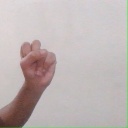
अक्षर: स